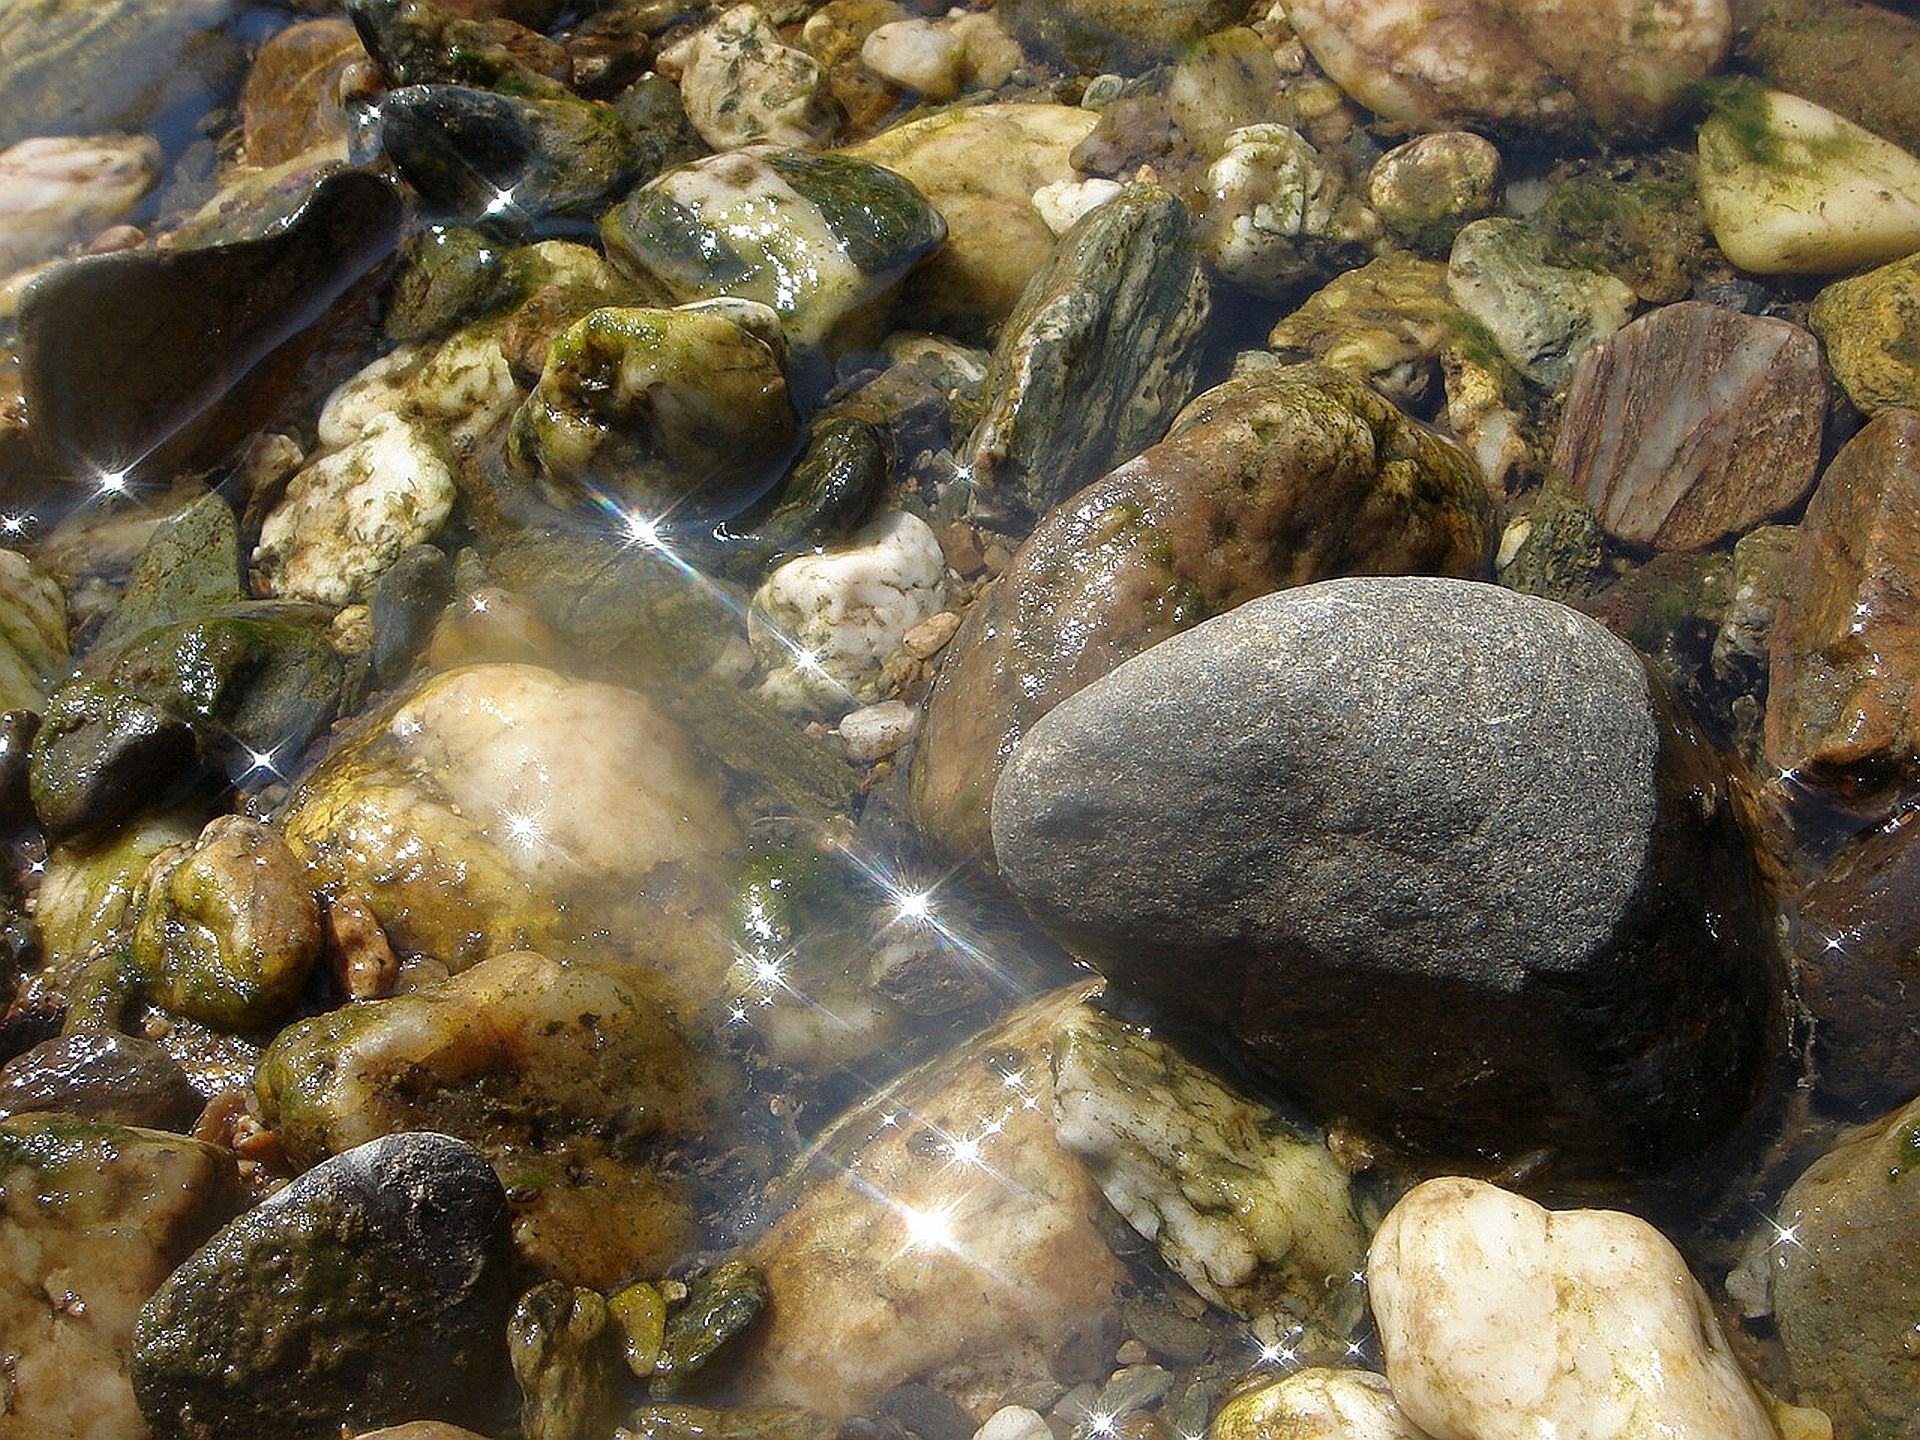
water, rock, river, stone, beam, pond, wildlife, stream, food, reflection, seafood, fauna, material, mussel, transparent, marine biology